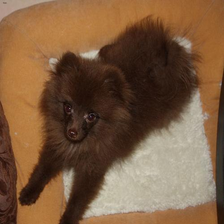
Species: dog
Breed: pomeranian